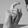
ASL letter: X